Hibernal (grape)

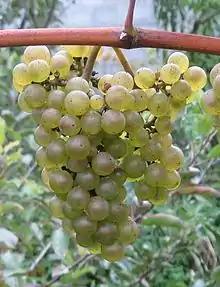

Hibernal is a variety of white wine grape of the hybrid with "Vitis vinifera" which was developed in 1944, by Heinrich Birk at the Geisenheim Grape Breeding Institute. The variety is a genetic crossbreed of the "Seibel 7053" and "Riesling clone 239" grape varieties. Hibernal has had plant variety protection since 1977 and was included on the list of varieties in 1999.